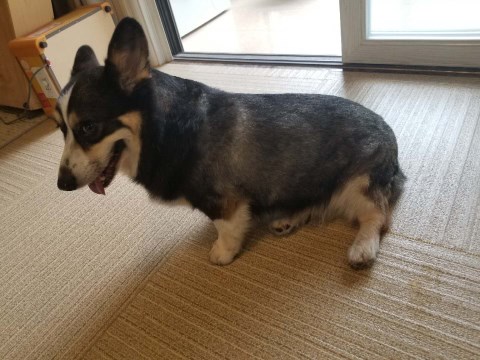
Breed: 2909-n000116-Cardigan